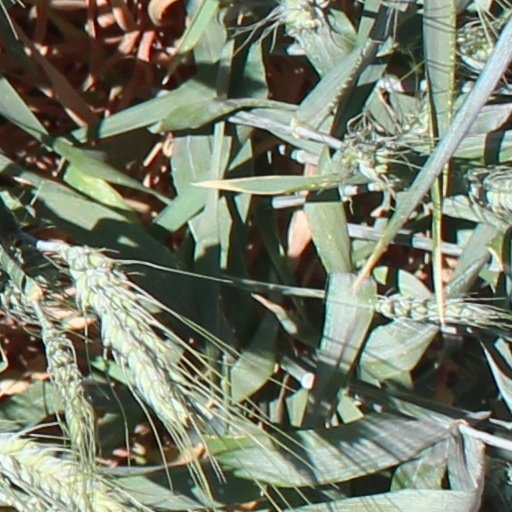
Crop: wheat